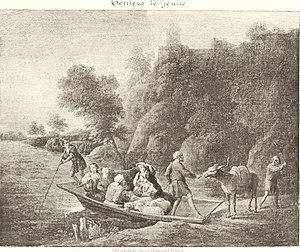
Le bachot désigne un type de petit bateau à fond plat servant à passer des bras de rivière. Ce type de bateau était traditionnellement utilisé pour le transport de marchandises ou de passagers sur les rivières et canaux en Angleterre, et est particulièrement associé à la Tamise et aussi aux rivières de Broadland de Norfolk à Suffolk.